Artpop

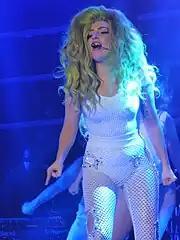
Gaga performing "G.U.Y." during her residency show at Roseland Ballroom (2014)

On September 3, 2013, Gaga started polls on Twitter asking fans to help her choose the second single from "Artpop", listing "Manicure", "Sexxx Dreams", "Aura" and "Swine" as options. Gaga revealed the next month that "Venus" had been chosen as the second single, though the popularity of the planned promotional single "Do What U Want" led to its single release instead. It received generally positive response from reviewers, who complimented its chorus and found it a potential radio hit. The song peaked within the top 10 in some countries, including the United Kingdom, Italy, and South Korea,